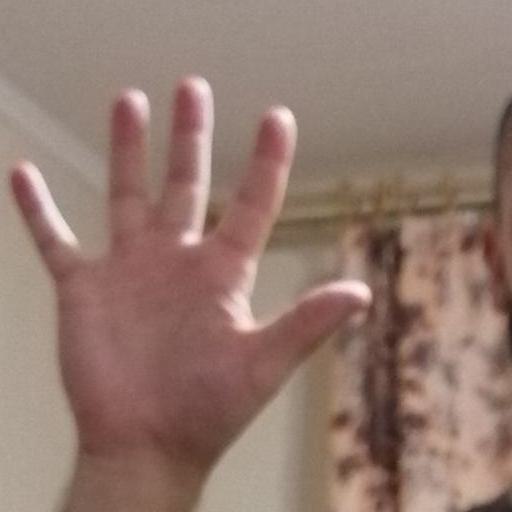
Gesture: palm